Saltwater crocodile

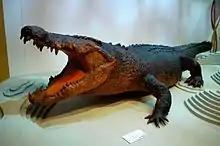
Sweetheart, a saltwater crocodile from Finnis River in northern Australia proposed as "Crocodilus pethericki" in 1985

"Crocodilus porosus" was the scientific name proposed by Johann Gottlob Theaenus Schneider who described a zoological specimen in 1801. In the 19th and 20th centuries, several saltwater crocodile specimens were described with the following names: